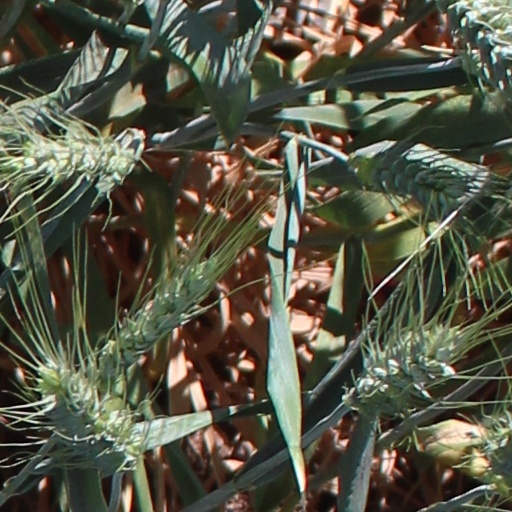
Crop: wheat